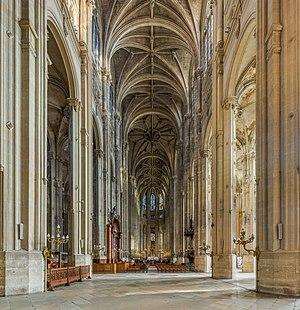
L’église Saint-Eustache est une église de Paris. Elle est située 146 rue Rambuteau dans le 1ᵉʳ arrondissement au cœur du quartier des Halles.